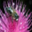
Label: bee